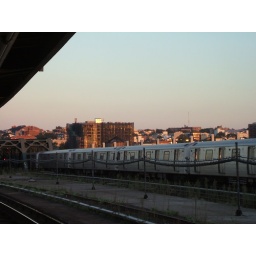
F train in flying V